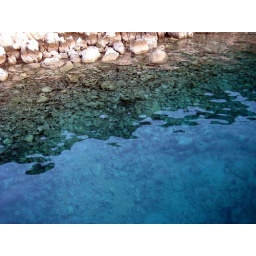
in real life, we sat, staring at the water amazing blue green transparent water as we said out loud &amp;quot;totally photoshopped.&amp;quot;